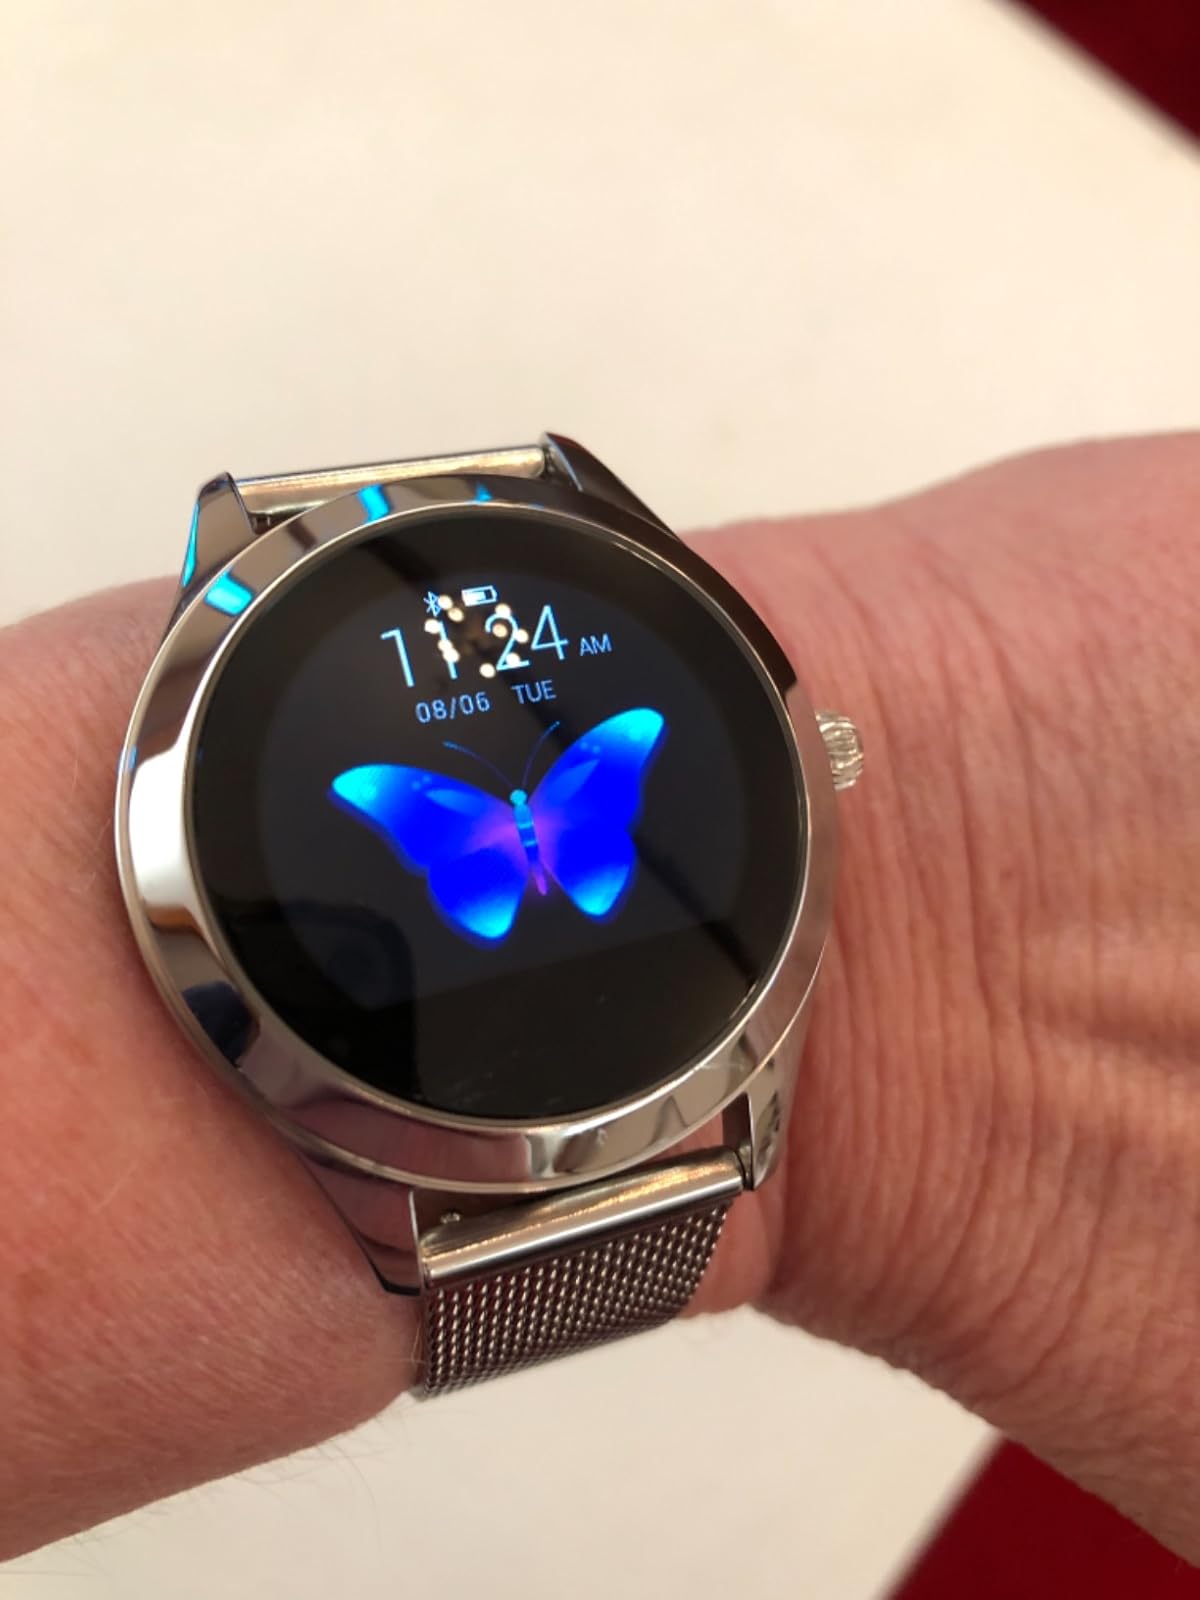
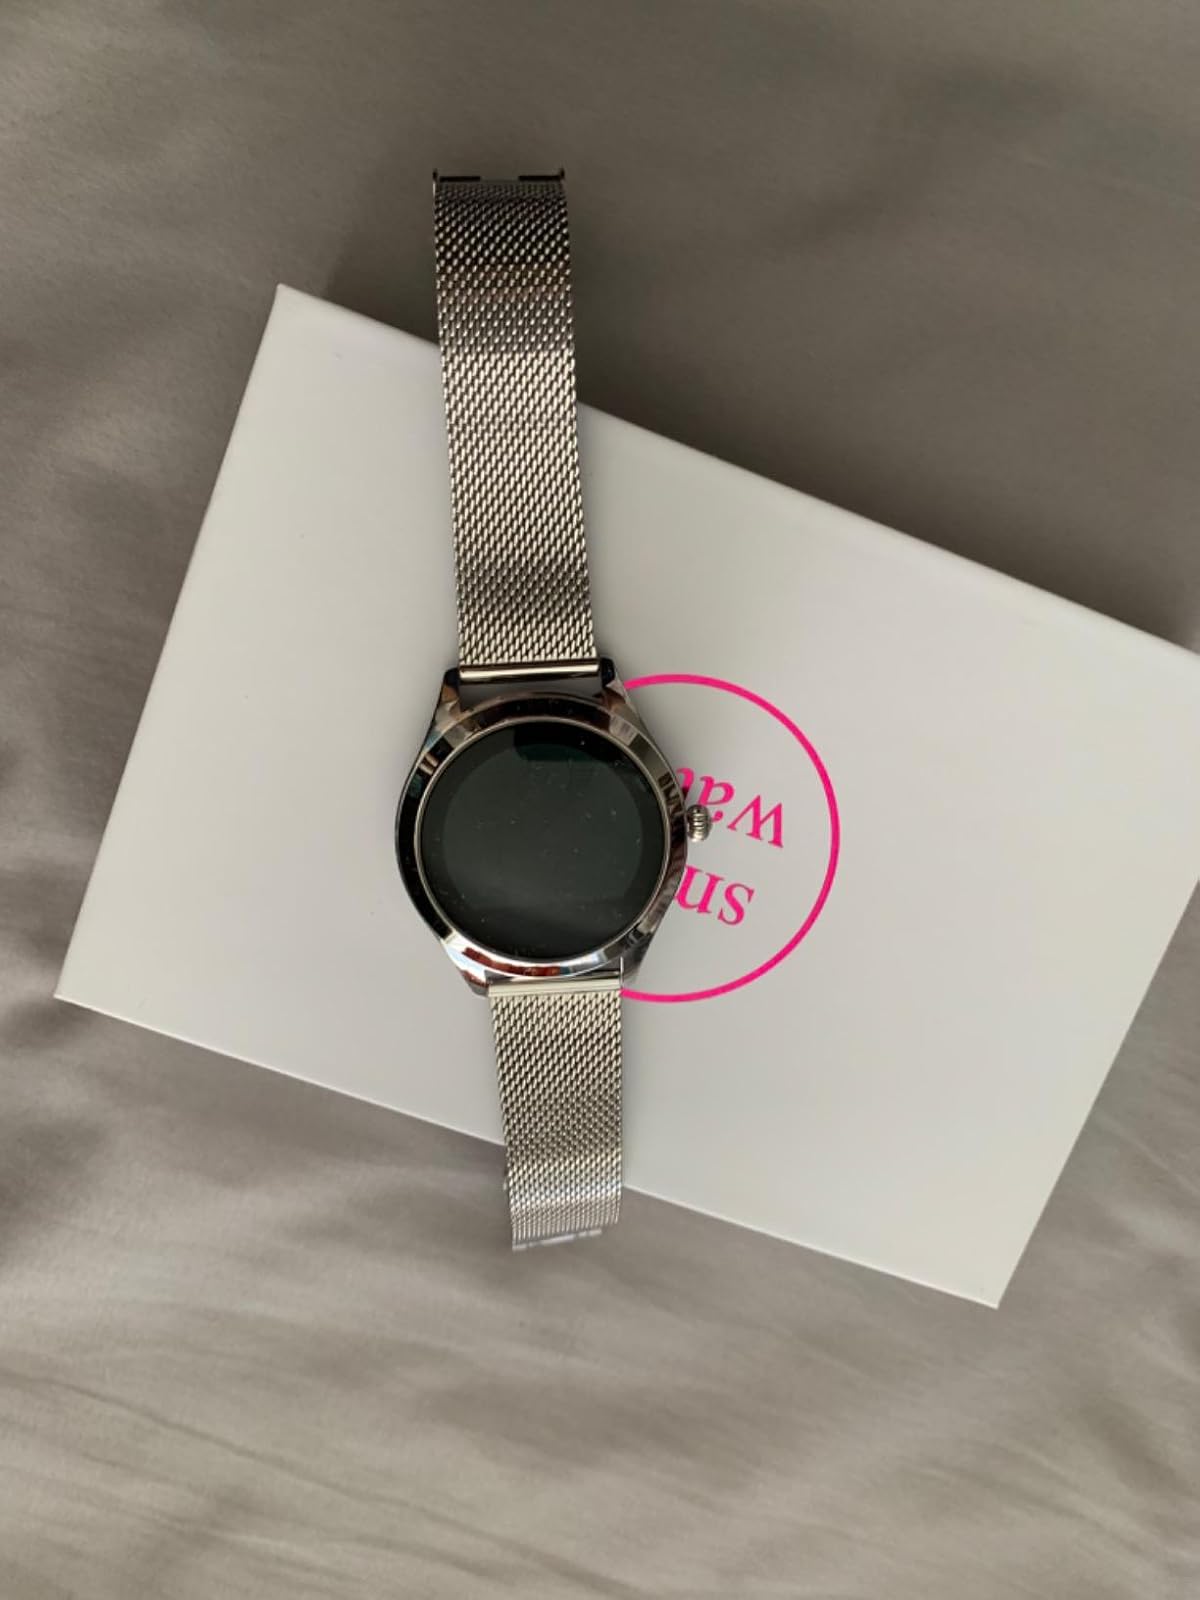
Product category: smartwatch
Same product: yes